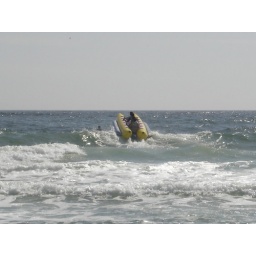
flying over the water